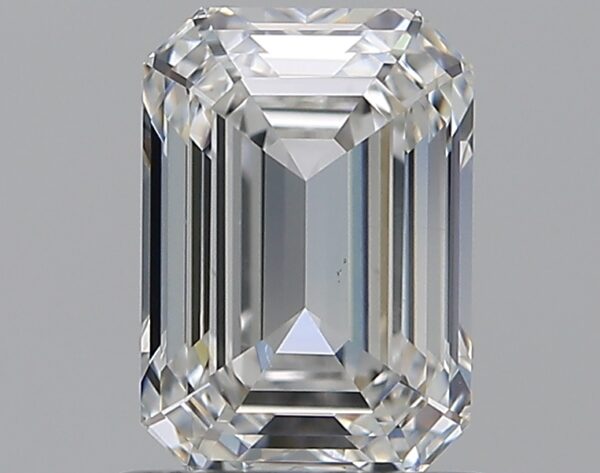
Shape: emerald
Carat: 0.97
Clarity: VS2
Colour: F
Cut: EX
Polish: EX
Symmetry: VG
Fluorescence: ST
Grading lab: GIA
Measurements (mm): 6.66 x 4.65 x 3.06